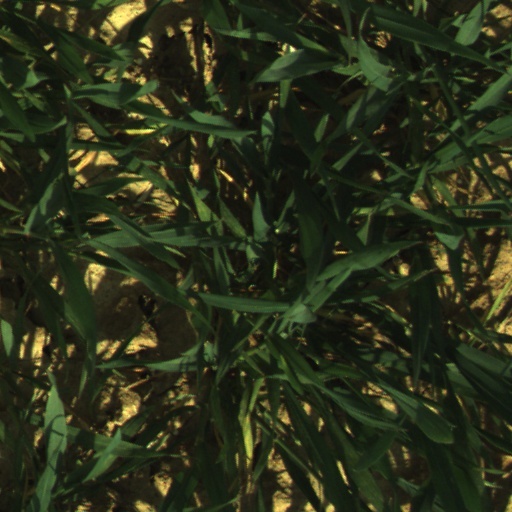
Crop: wheat